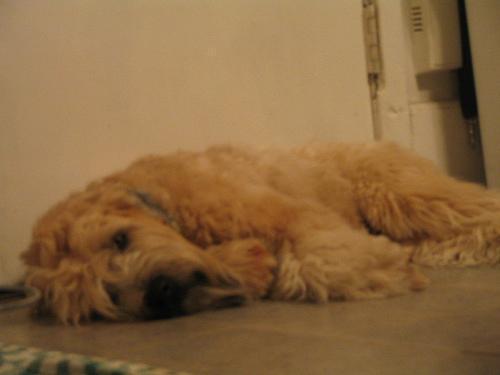
soft-coated_wheaten_terrier